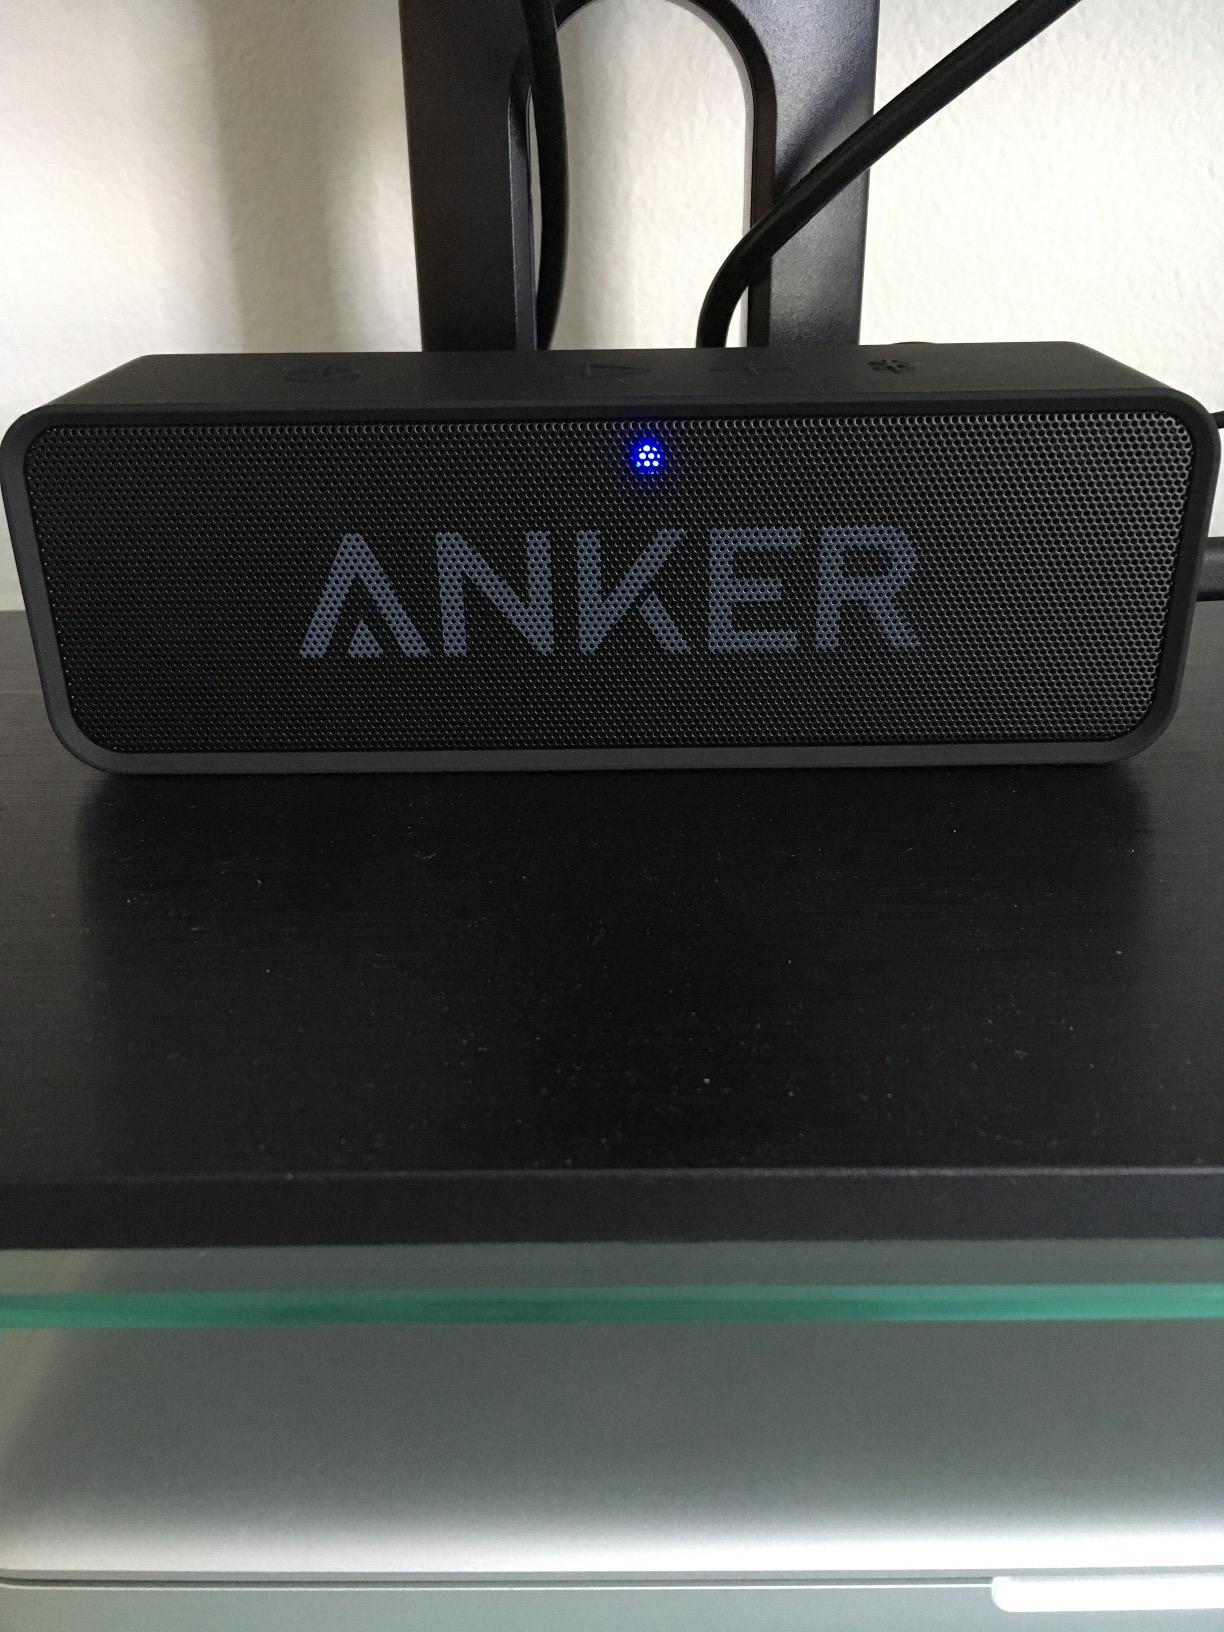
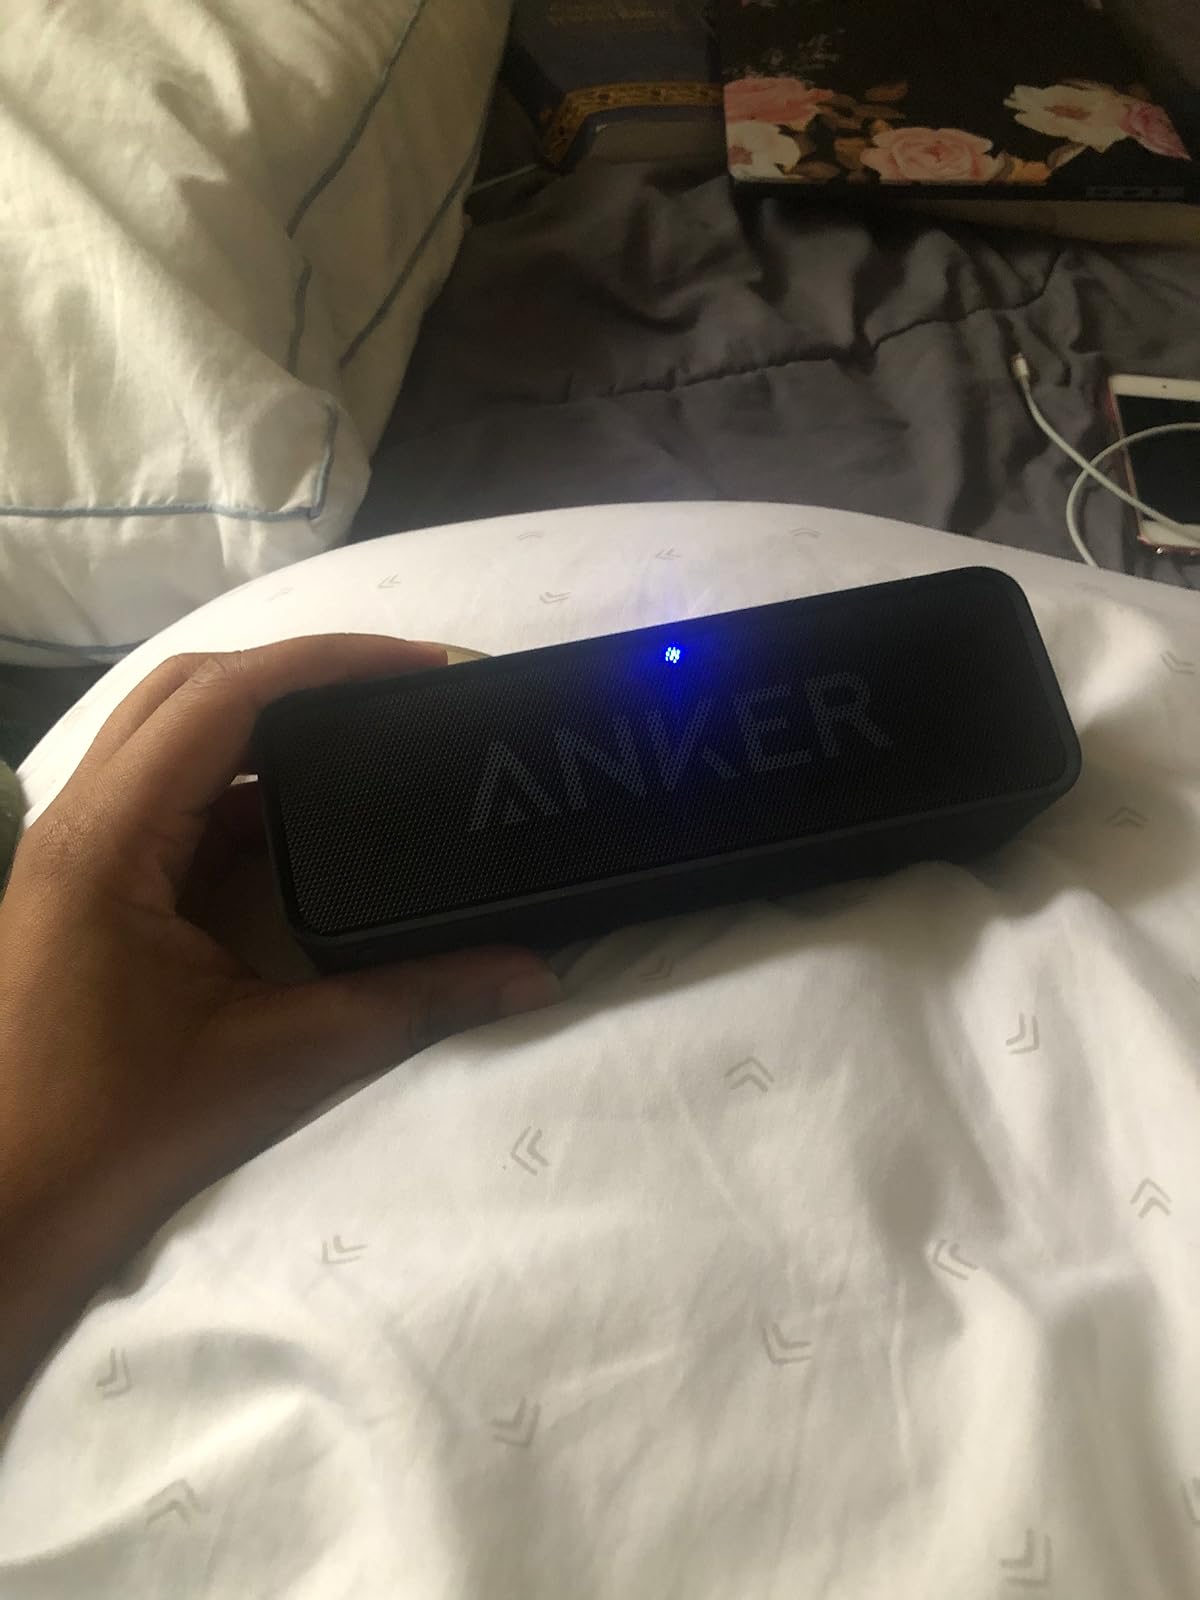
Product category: speaker
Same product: yes